Pukaar (Pakistani TV series)

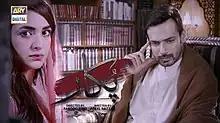

Pukaar (lit: Call) is a 2018 Pakistani drama serial that premiered on 8 February 2018 on ARY Digital. It is directed by Farooq Rind and written by Adeel Razzaq. The drama stars Zahid Ahmed and Yumna Zaidi in lead roles, in their third on-screen appearance after "Jugnoo" and "Zara Yaad Kar". The serial is produced by Humayun Saeed and Shehzad Nasib under their production company Six Sigma Plus.